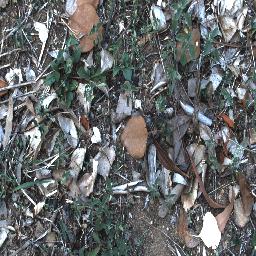
Label: negative